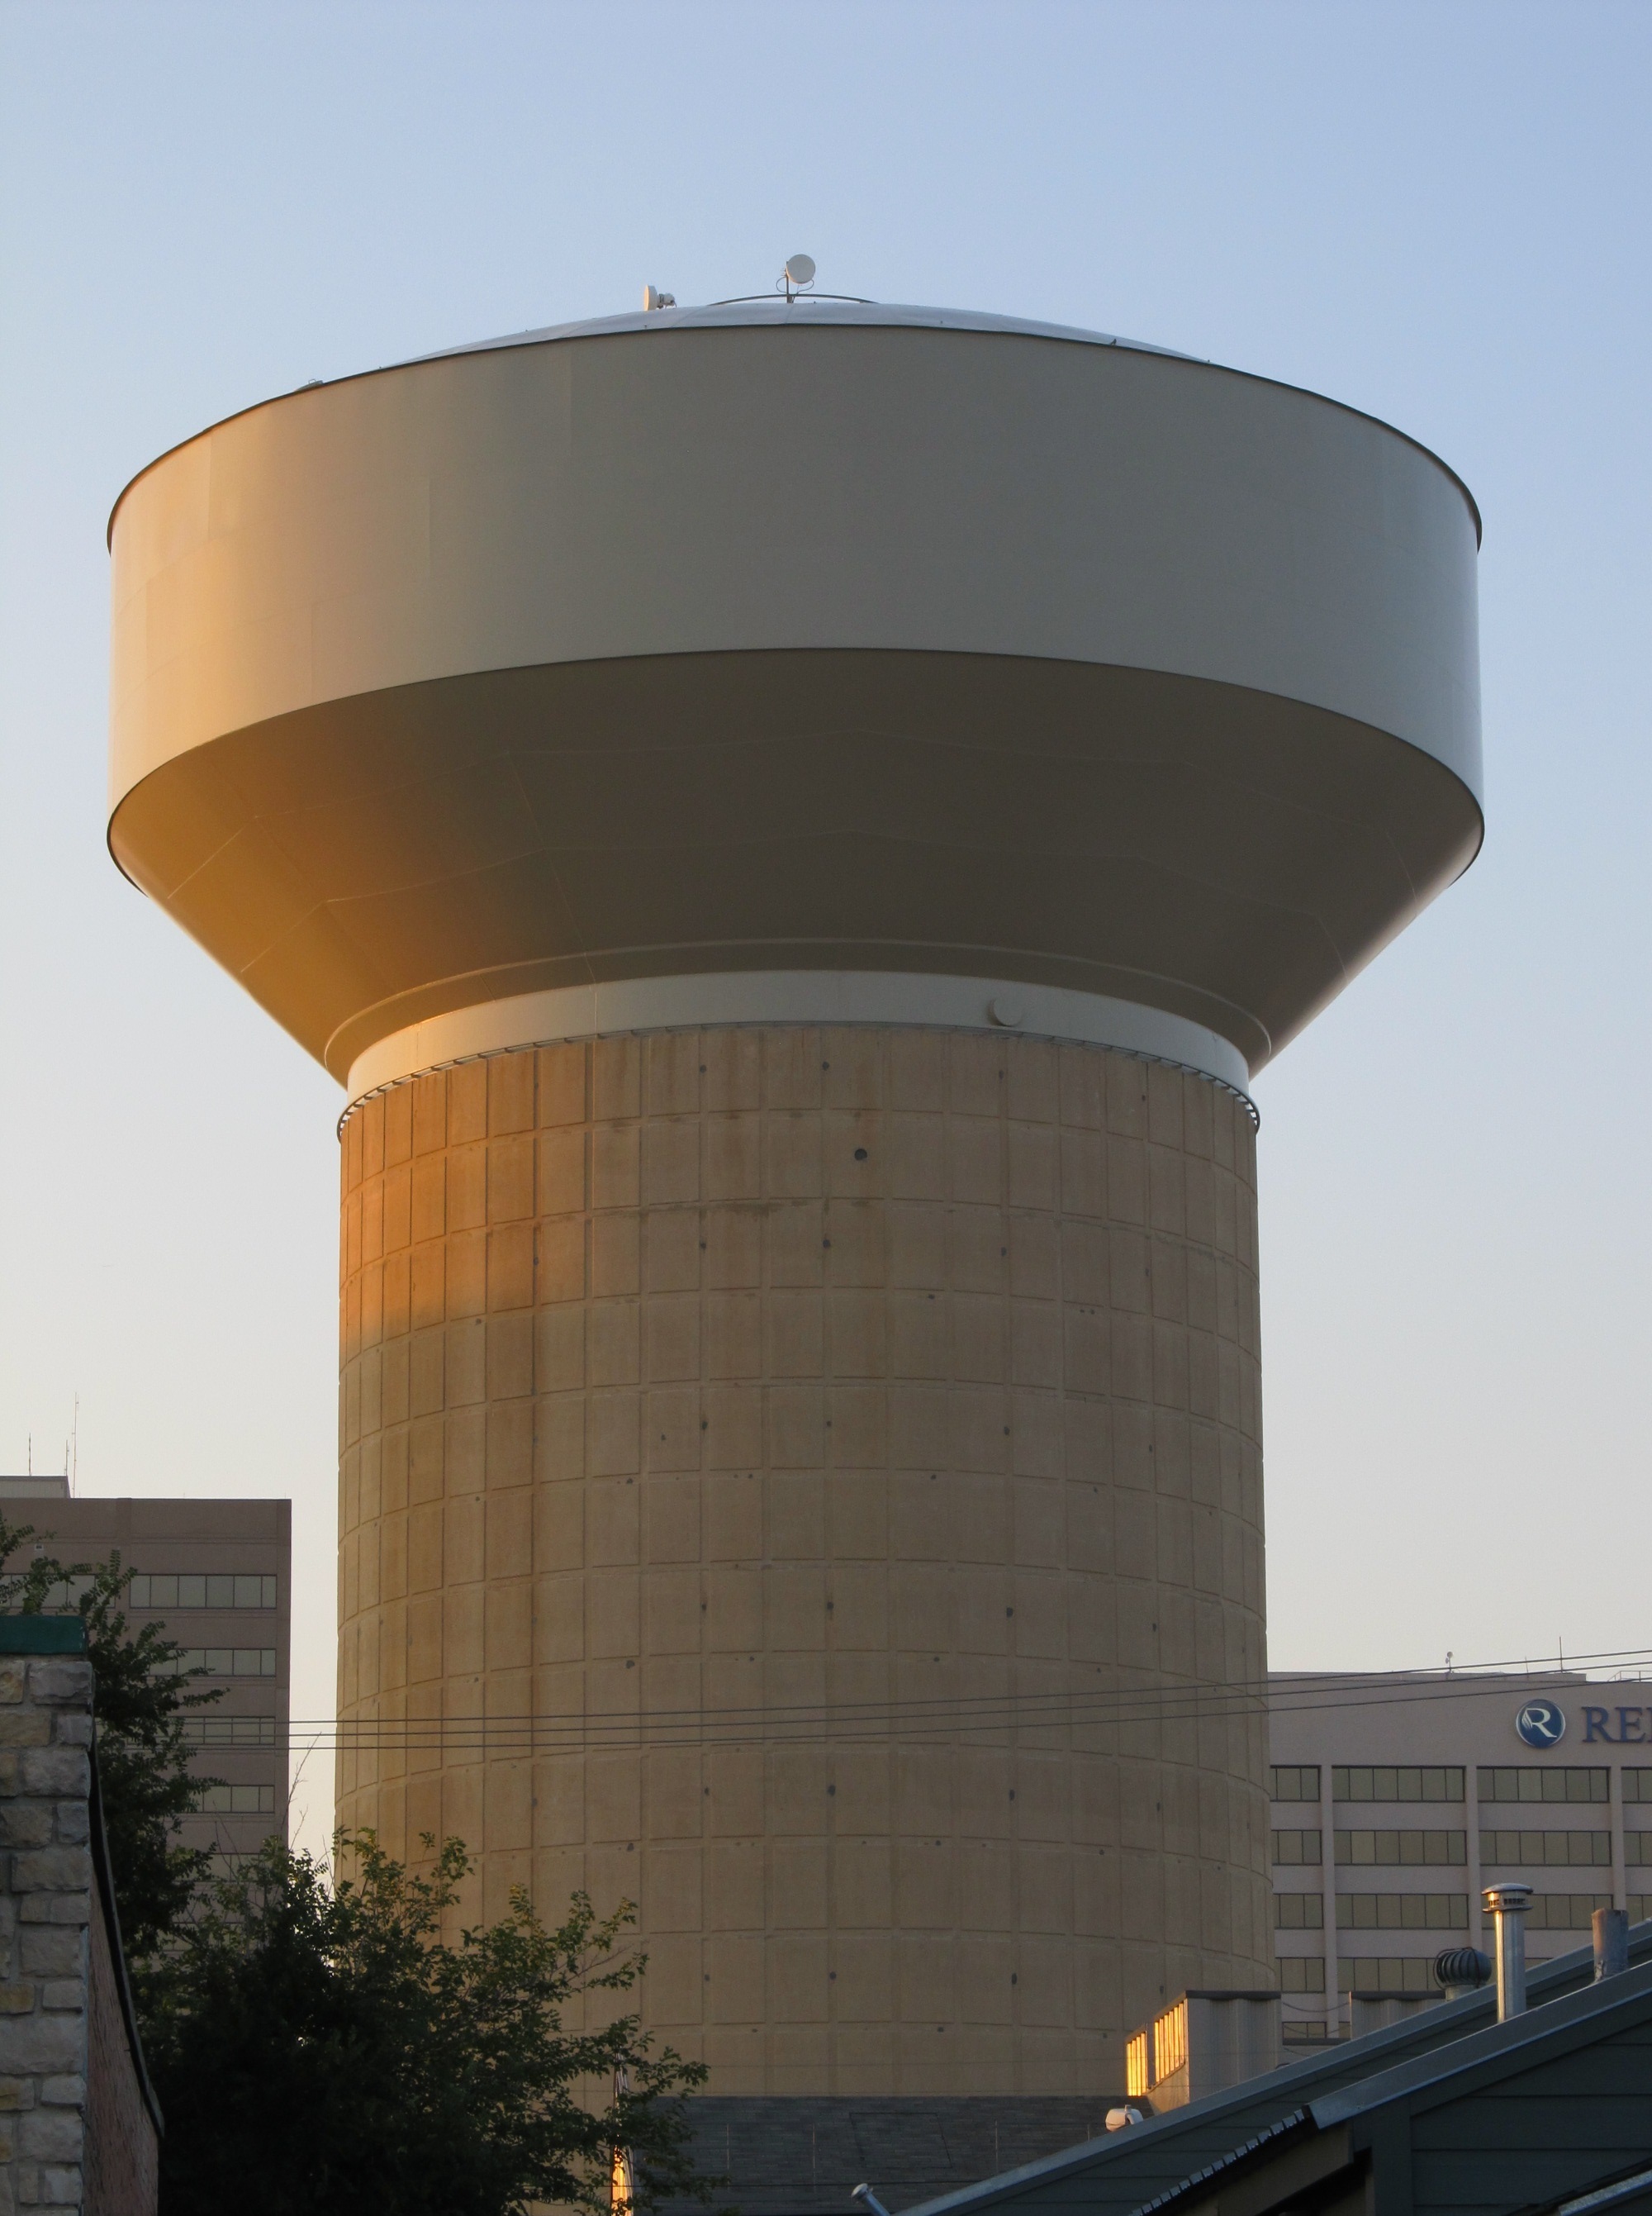
architecture, structure, building, urban, facade, water tower, texas, dallas, control tower